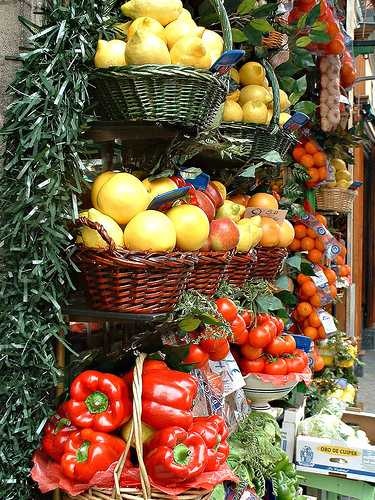
Label: Lemon